Shelby, Montana

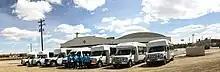
NTI Transit Facility - Shelby, Montana

Shelby Airport is a county-owned airport two miles north of town. The nearest commercial airport is Great Falls International Airport, south.